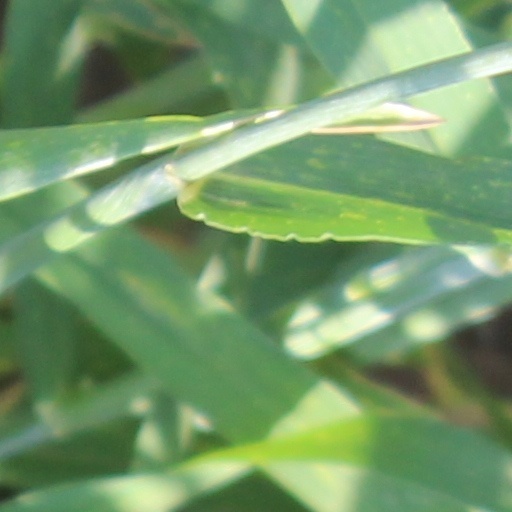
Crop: wheat